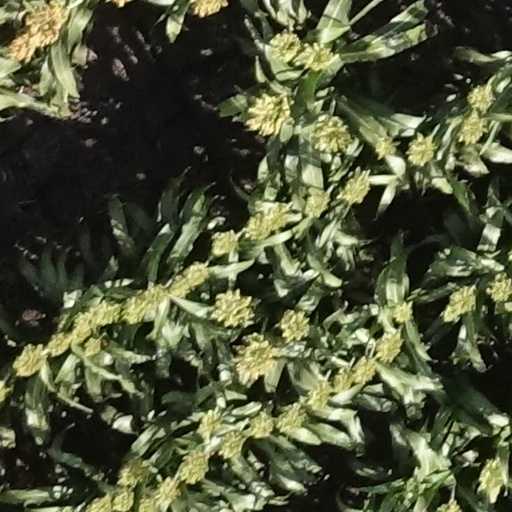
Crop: sorghum